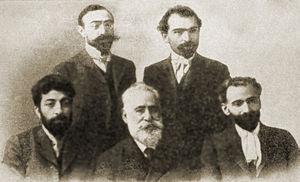
Le Vernadoun est un cercle littéraire arménien établi en 1899 par Hovhannès Toumanian. Les réunions des membres de ce cercle se déroulaient au quatrième étage de la résidence de Toumanian, située à Tiflis, sur la rue Bebutov au 44e, d'où son nom «Vernadoun» qui signifie «grenier» en arménien.